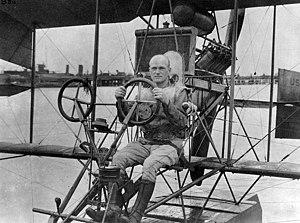
Marc Andrew « Pete » Mitscher, né le 26 janvier 1887 à Hillsboro et mort le 3 février 1947 à Norfolk, est un amiral de la Marine des États-Unis, pendant la Seconde Guerre mondiale. Spécialiste de l'aéronautique navale, commandant du groupe aérien du porte-avions USS Saratoga à sa mise en service, il a été le premier à y effectuer un appontage. Premier commandant du porte-avions Hornet, il l'a commandé lors du raid sur Tokyo et à la bataille de Midway en 1942. Placé à la tête de la Force Opérationnelle des Porte-Avions Rapides au début de 1944, il s'est illustré lors du bombardement de la grande base japonaise de Truk, puis lors des batailles décisives de la guerre du Pacifique, en mer des Philippines, et pour le golfe de Leyte, enfin devant Iwo Jima et Okinawa, en 1945.